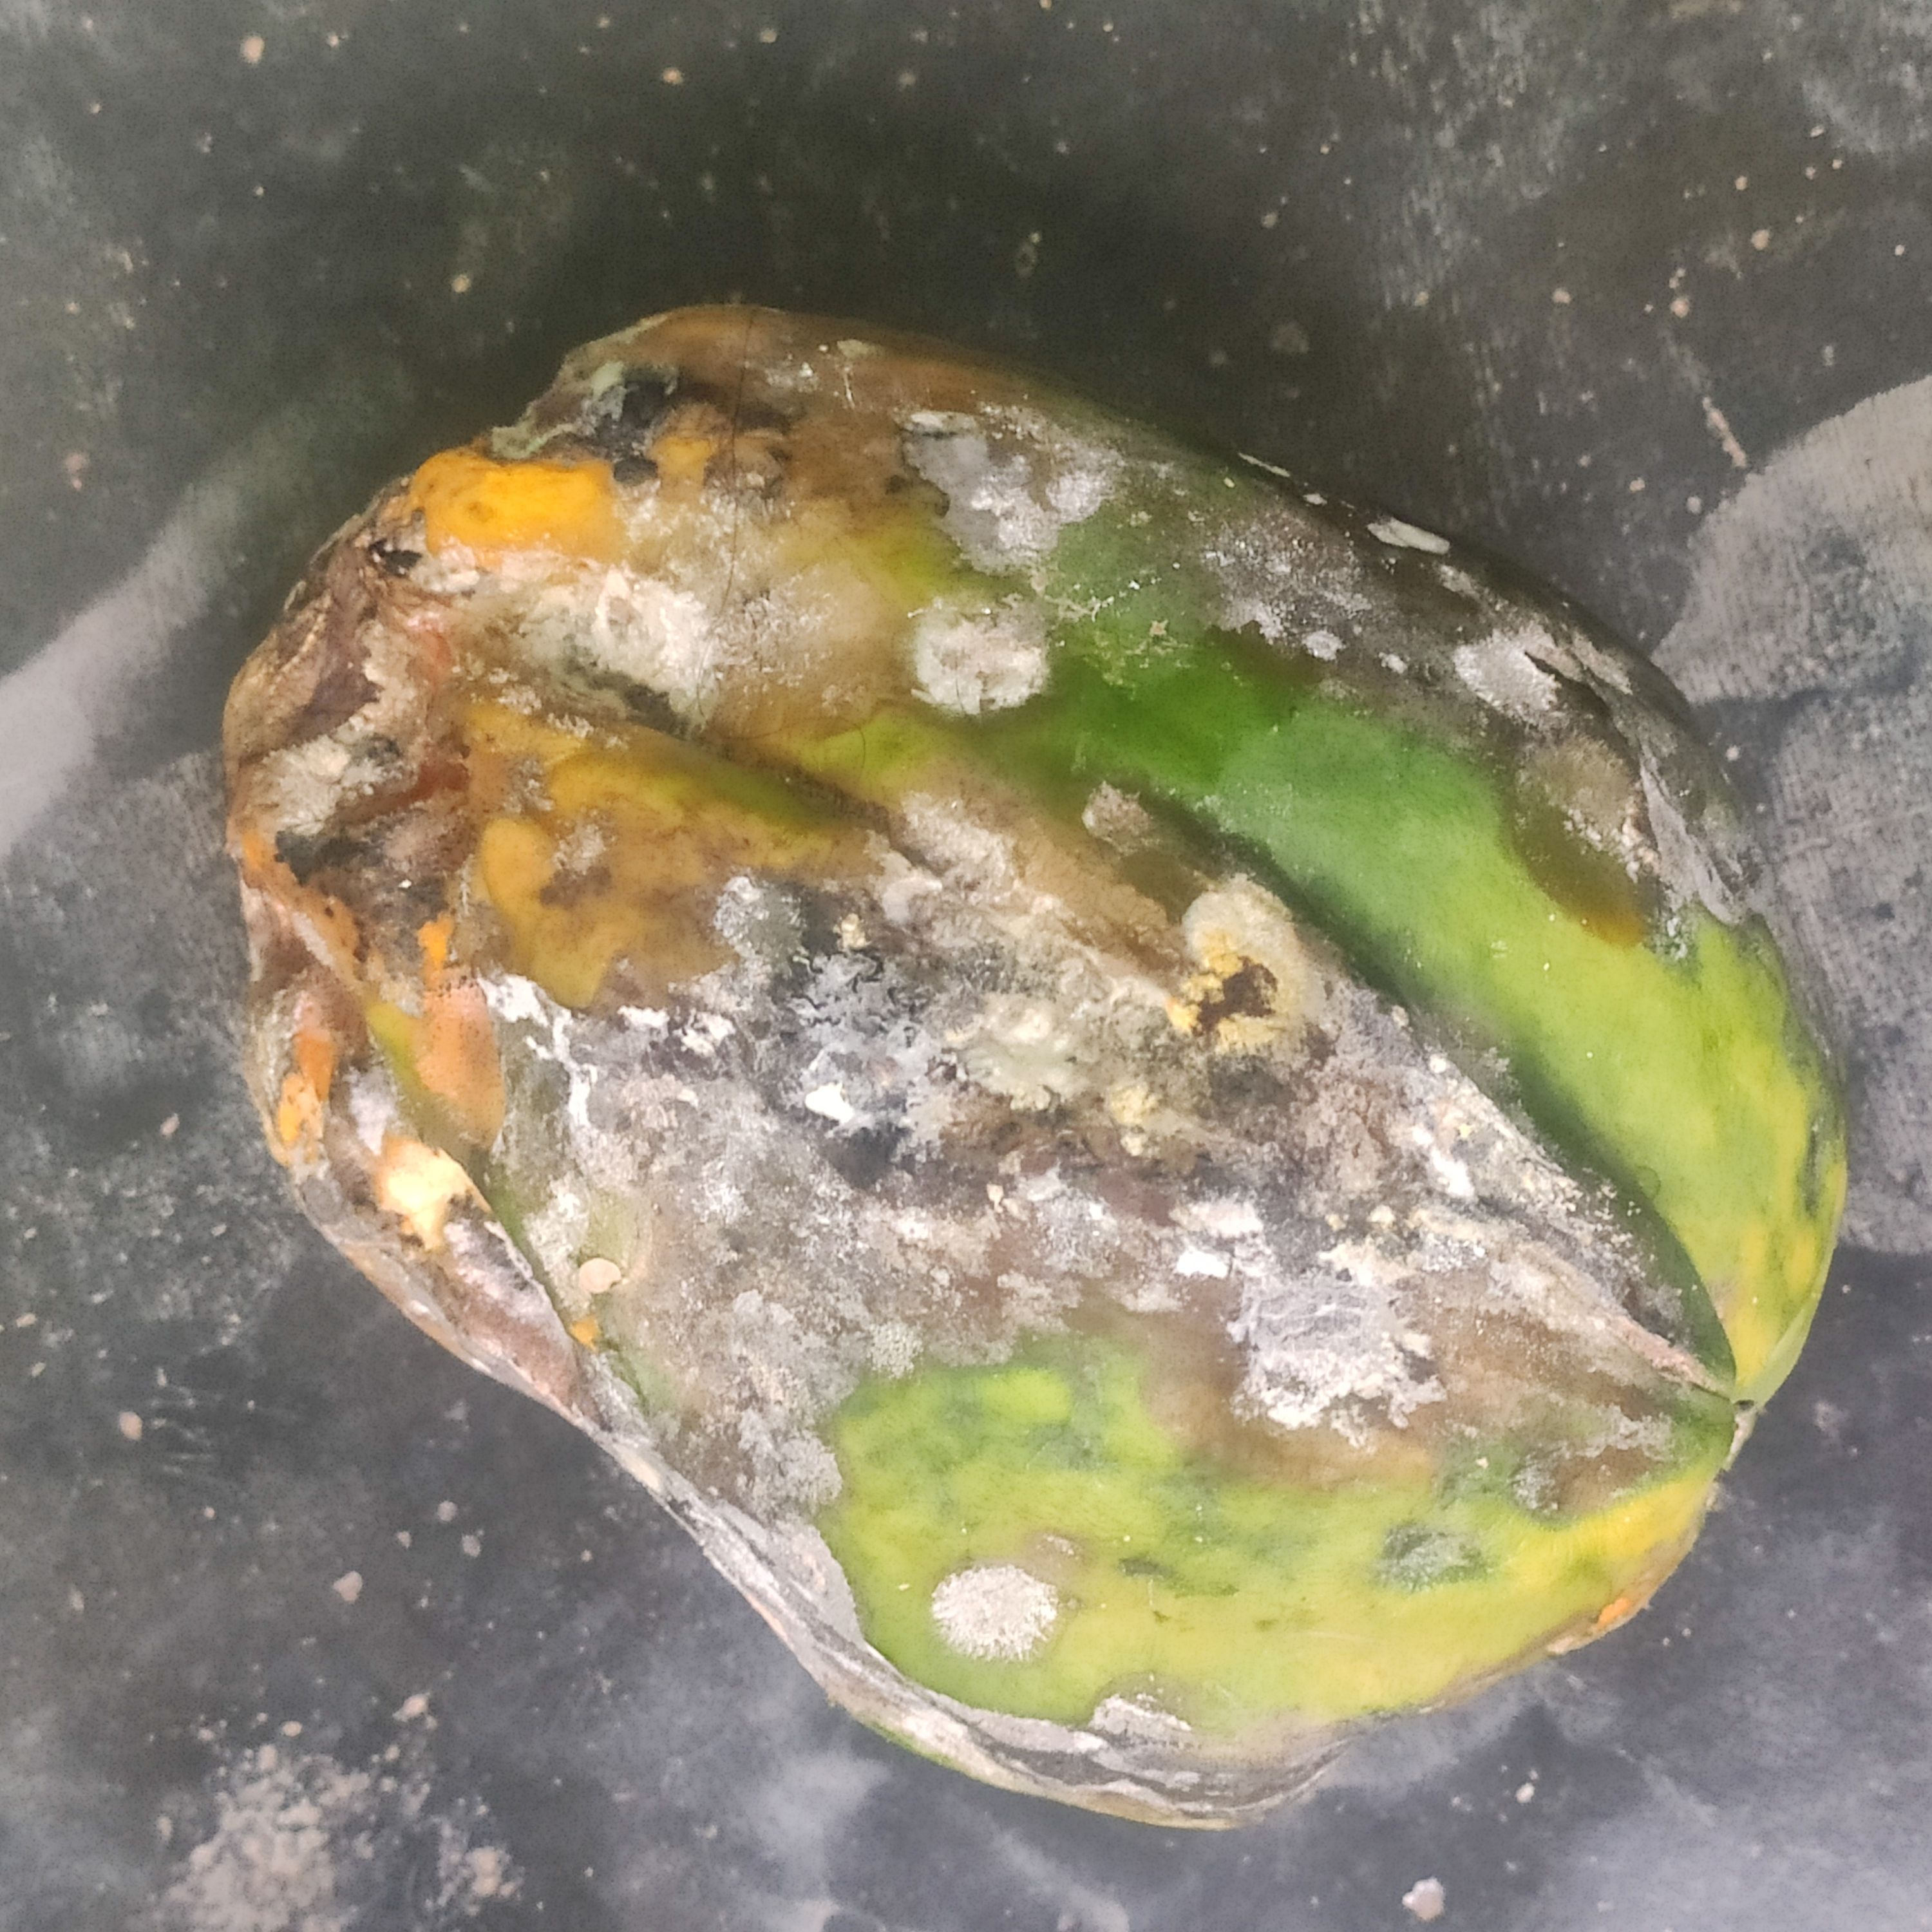
Fruit: papayas
Grade: 3rd-grade